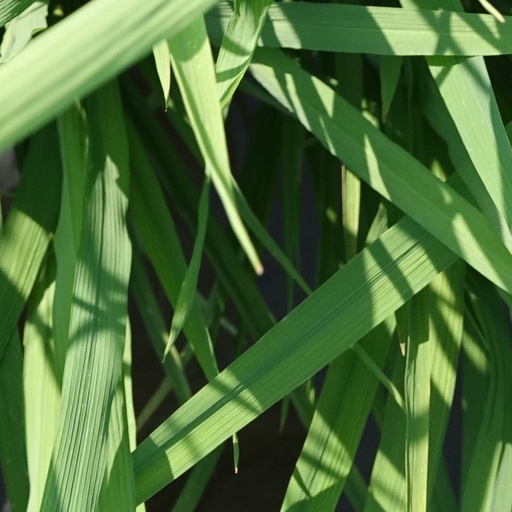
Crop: rice